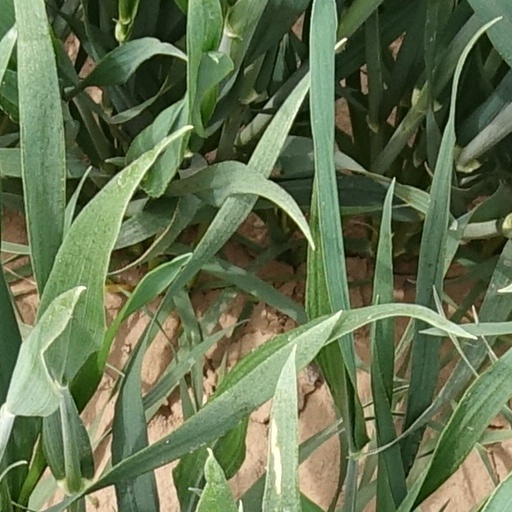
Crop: wheat